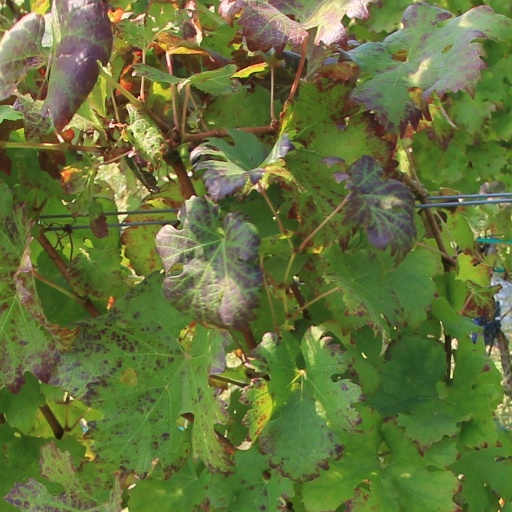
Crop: grape